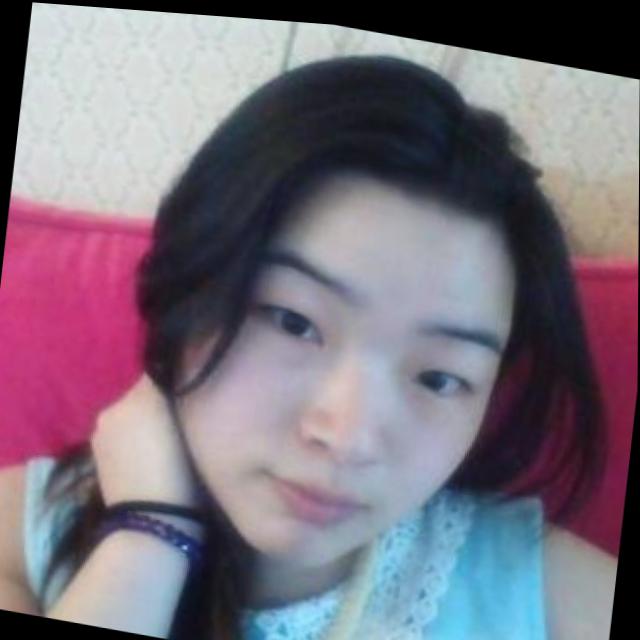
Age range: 21-44